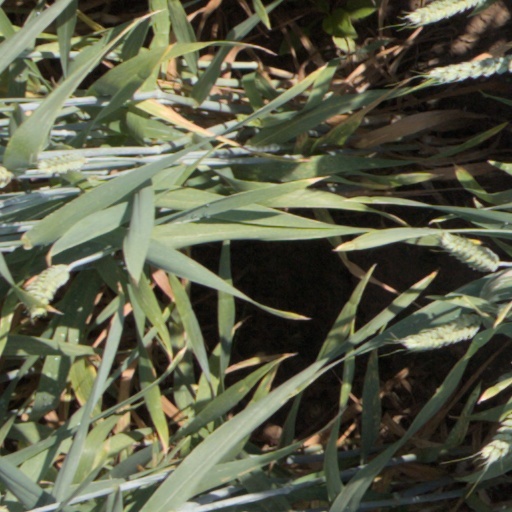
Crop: wheat